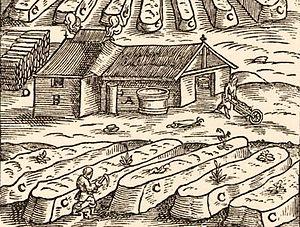
Une nitrière est une salpêtrière, c'est-à-dire un lieu de production de nitrate de potassium ou salpêtre utilisé notamment pour la fabrication de la poudre à canon.
Le Liber ignium ad comburendos hostes « Le livre des feux pour brûler les ennemis » est une collection de recettes pyrotechniques publiées en latin au XIIIᵉ siècle. Attribué à Marcus Graecus, il donne en tout trente-cinq recettes dont des procédures de fabrication de produits inconnus ou peu connus jusque-là en Europe occidentale.